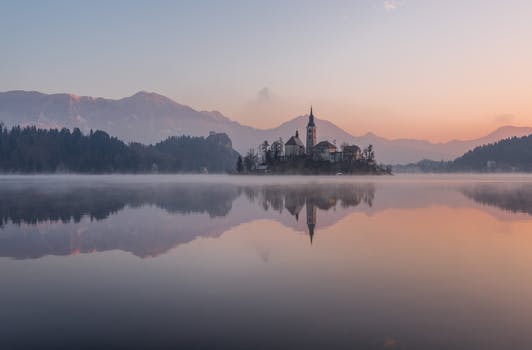
Label: No Watermark